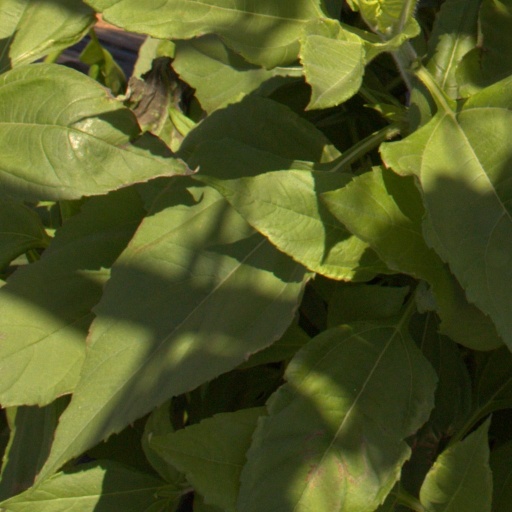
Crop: Jerusalem artichoke